List of trails in Grand Canyon National Park

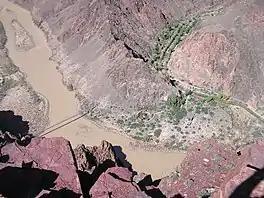
View of Phantom Ranch from the South Kaibab Trail

A corridor trail receives the highest hiking and stock use by visitors to the park and mule use by park concessionaires. To accommodate this, the National Park Service regularly patrols and maintains corridor trails. Backcountry rangers recommend that hikers taking their first trip into the inner canyon use one of the park's corridor trails. These areas include three campgrounds: Havasupai Gardens, Bright Angel, and Cottonwood, each of which have ranger stations, water, and emergency phones.